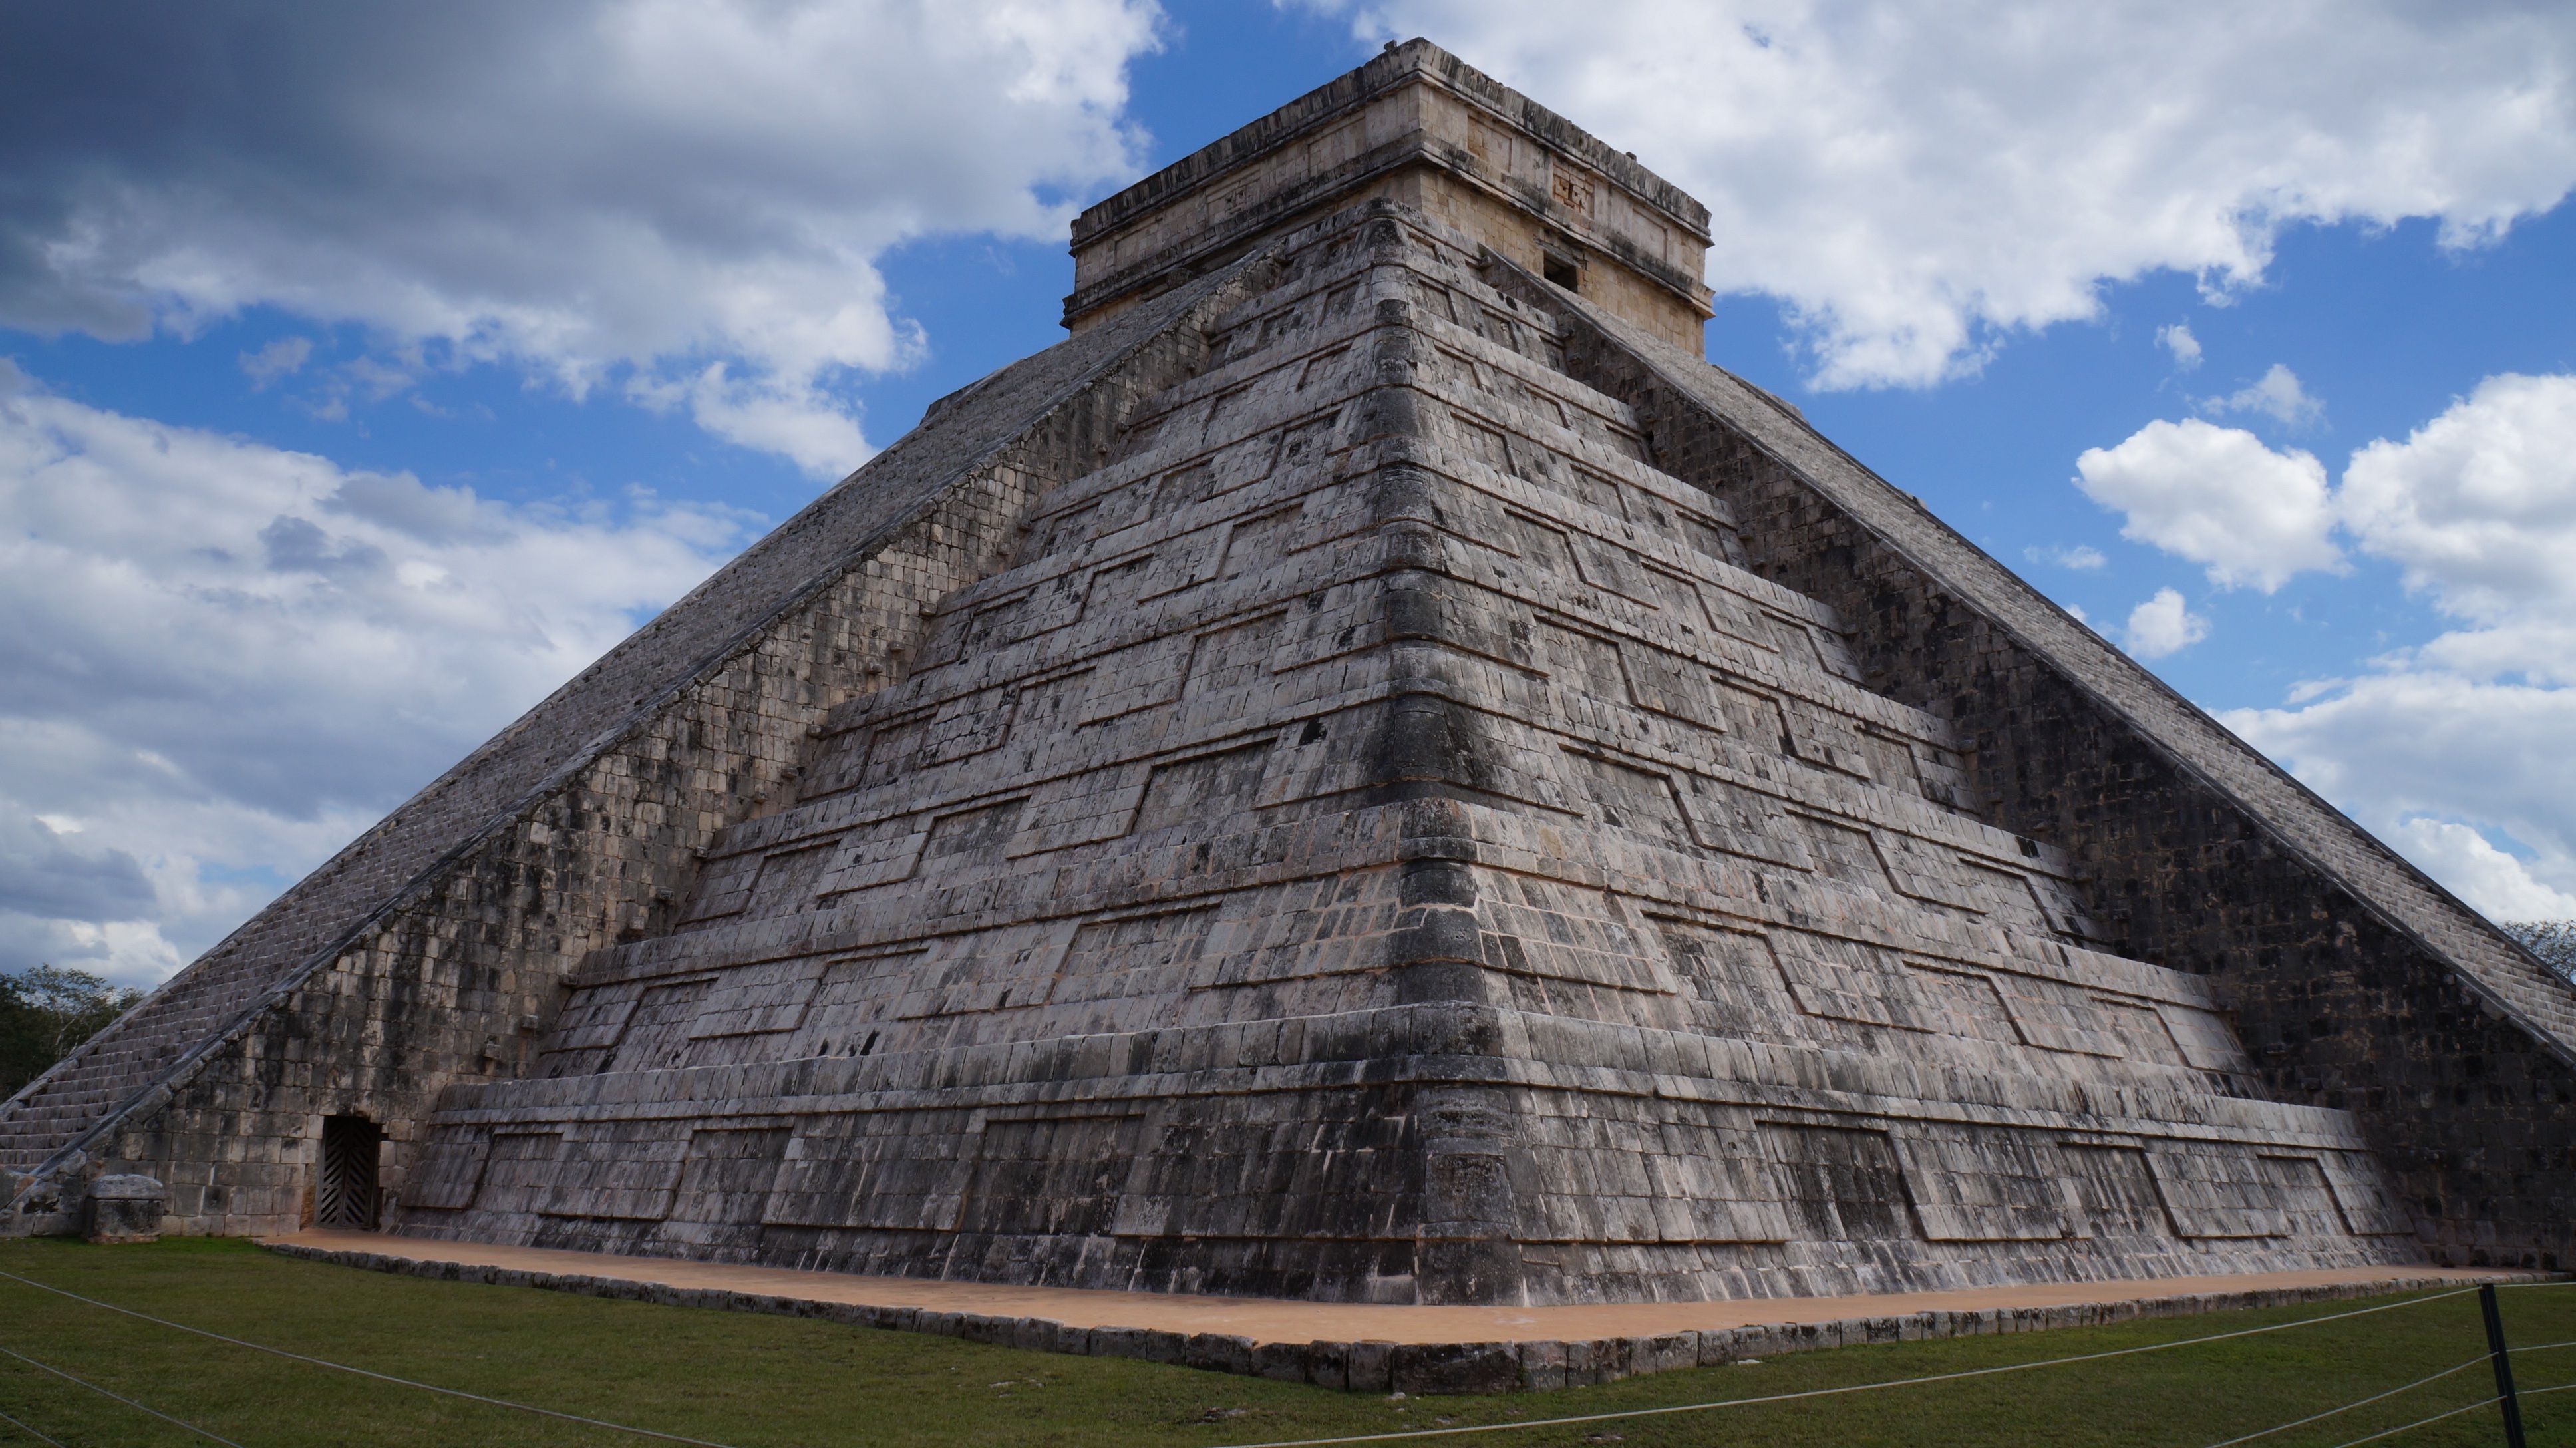
building, monument, pyramid, landmark, mexico, ruins, archaeological site, chichen itza, historic site, ancient history, kukulcan, maya civilization